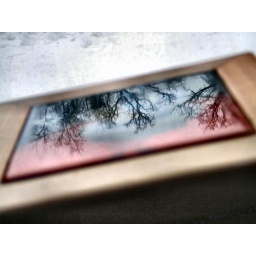
trees in a box